Nylonkong

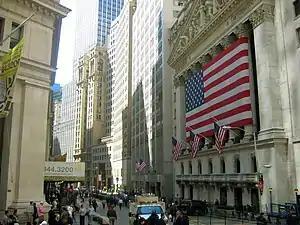
A large flag is stretched over Roman style columns on the front of a large building.

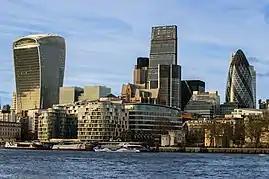
London, one of the Nylonkong metropolises

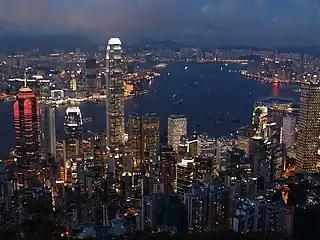
According to Index of Economic Freedom, Hong Kong has had the highest degree of economic freedom in the world since the inception of the Index in 1995 until 2019.

Nylonkong, a contraction of New York–London–Hong Kong, is a neologism coined to link New York City, London, and Hong Kong as the ecumenopolis of the Americas, Euro-Africa, and Asia-Pacific that first appeared in the magazine "Time" in 2008. The article suggests that the cities share similarities, especially in being globalised financial and cultural centres, and are the most remarkable cities in the 21st century.